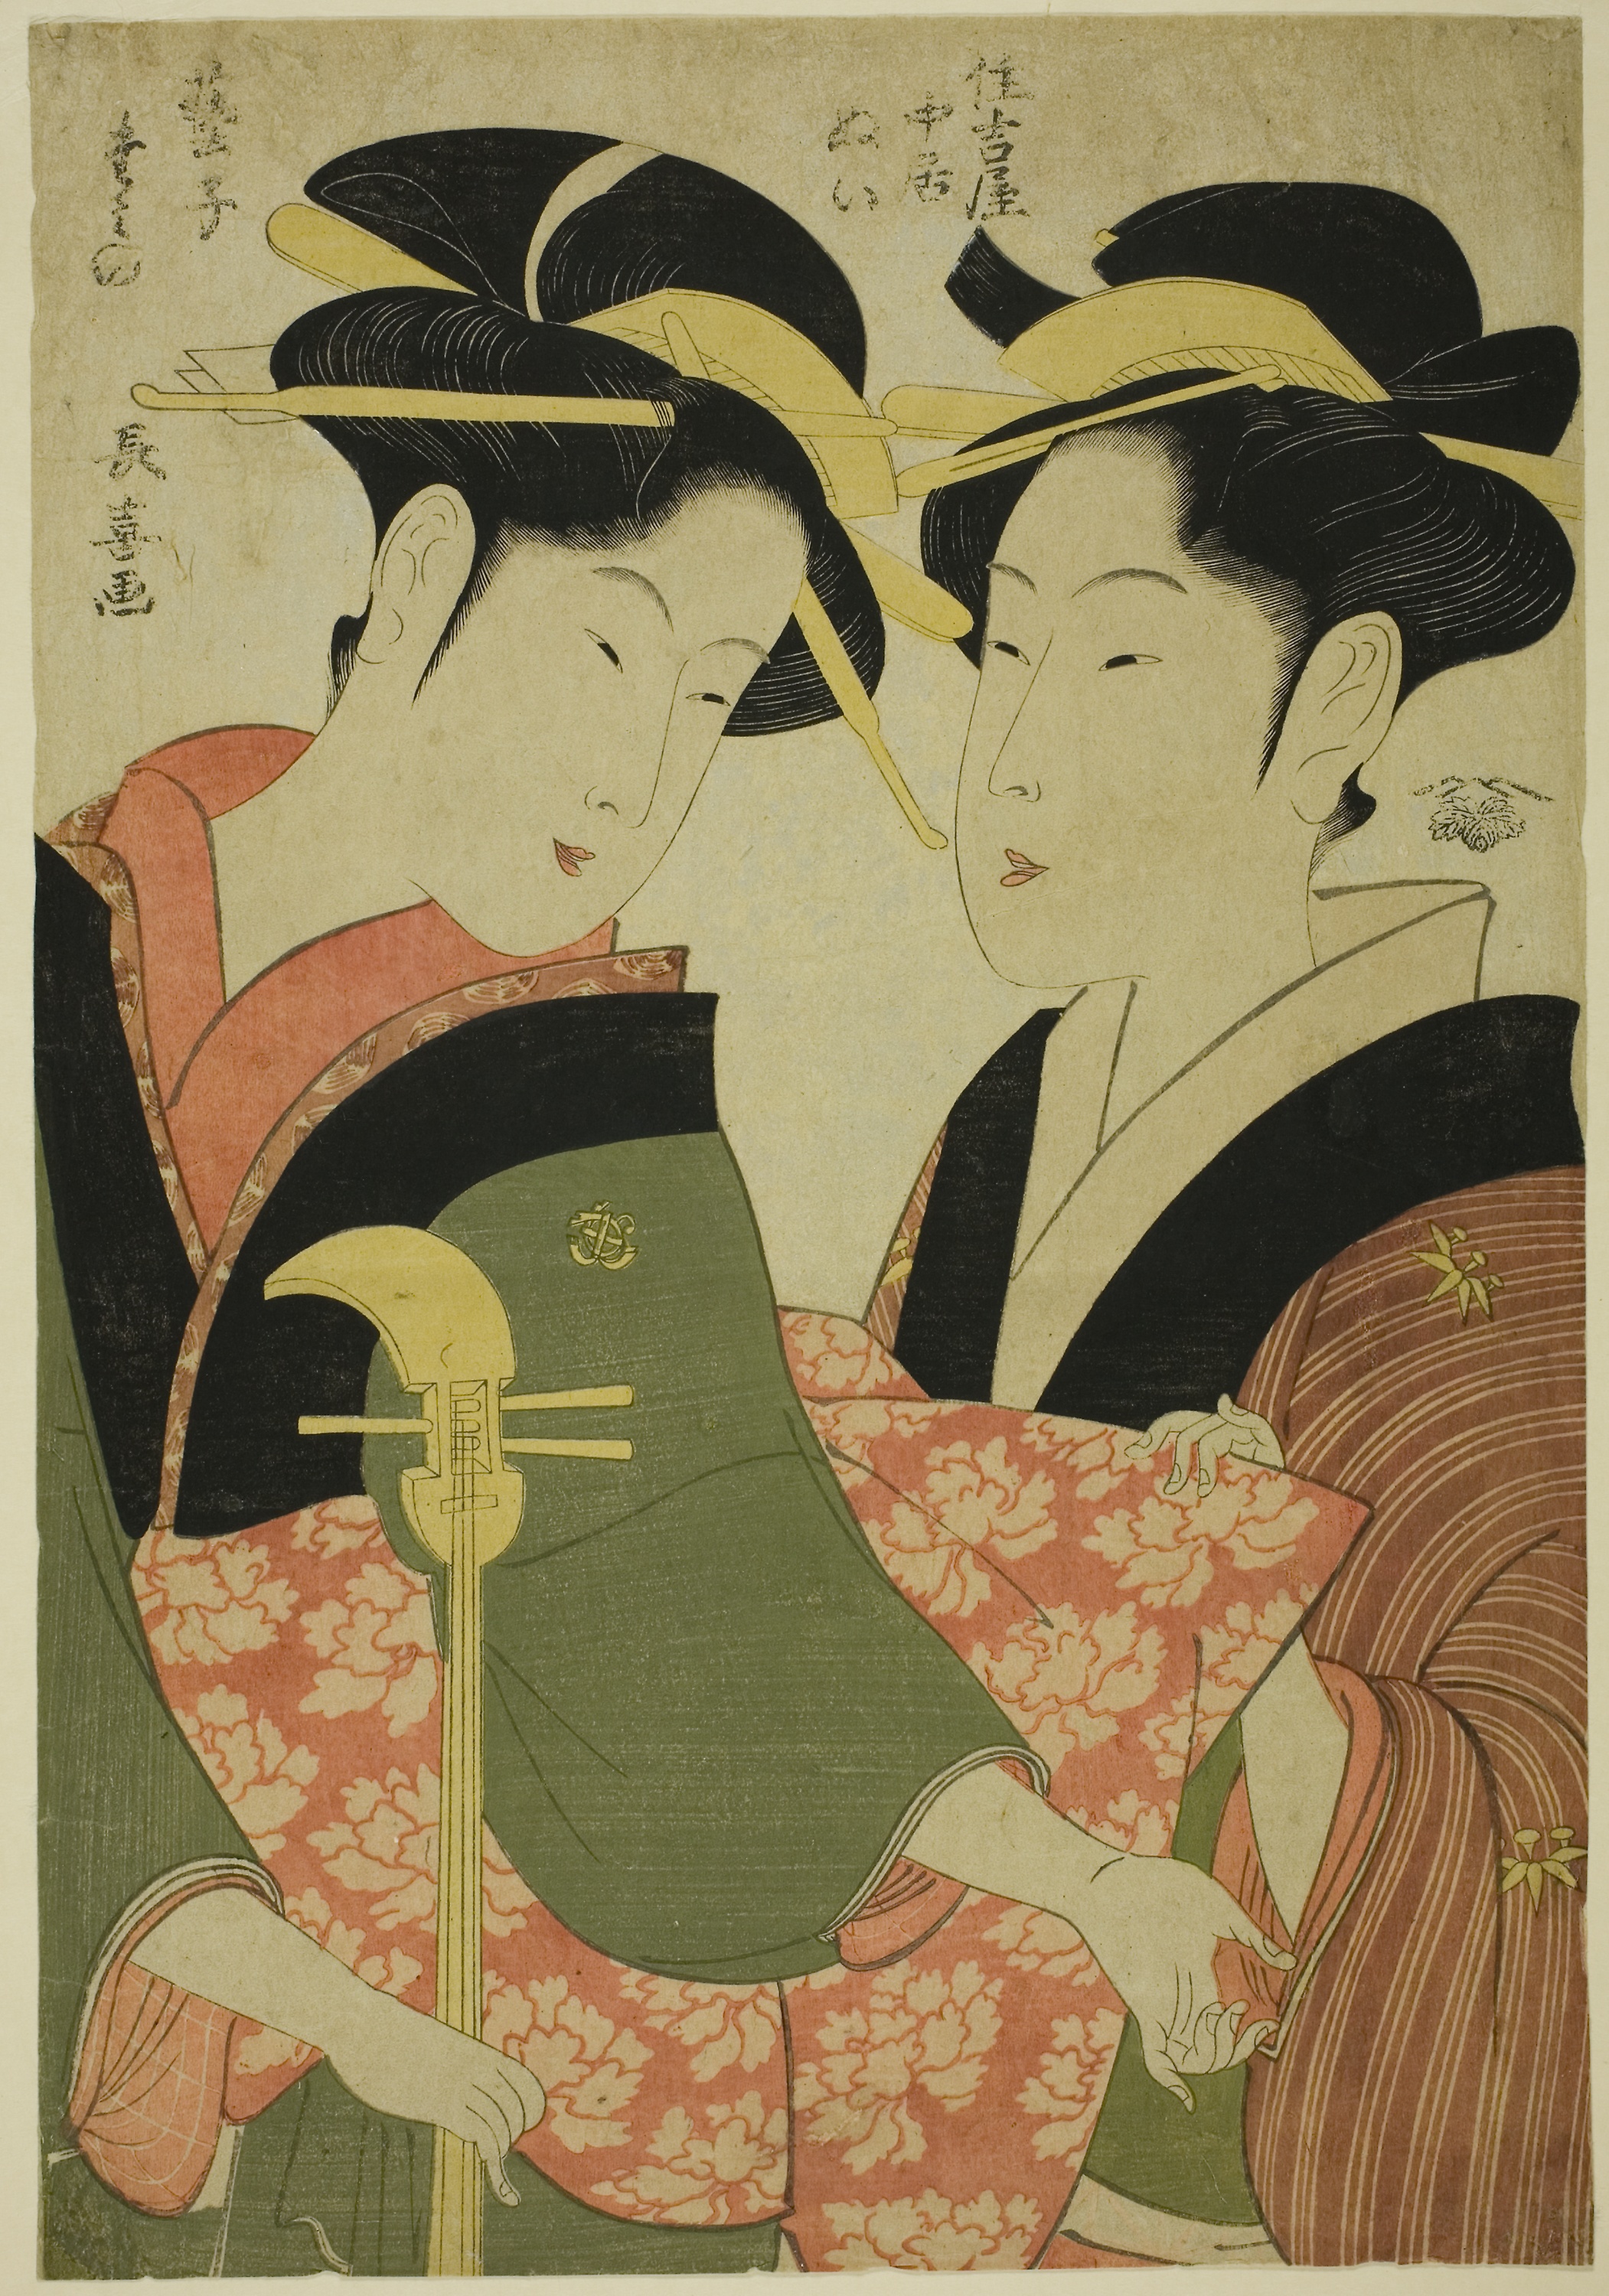
woman, art, illustration, modern art, design, visual arts, painting, artwork, printmaking, vintage clothing